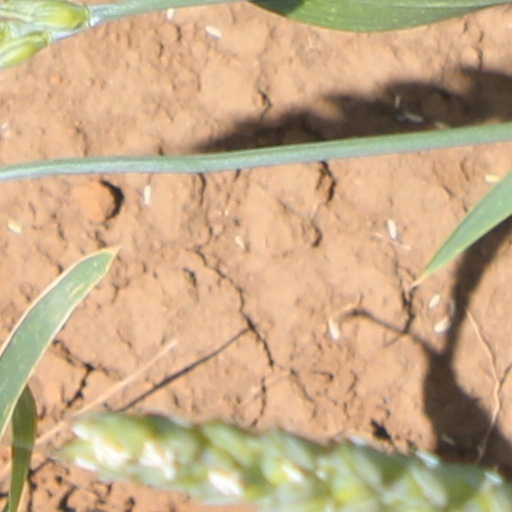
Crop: wheat